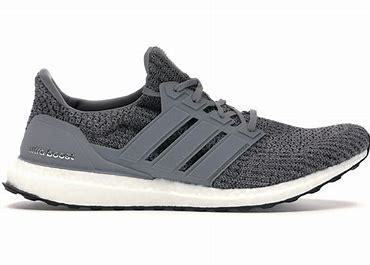
Brand: Adidas
Model: Ultra Boost 4